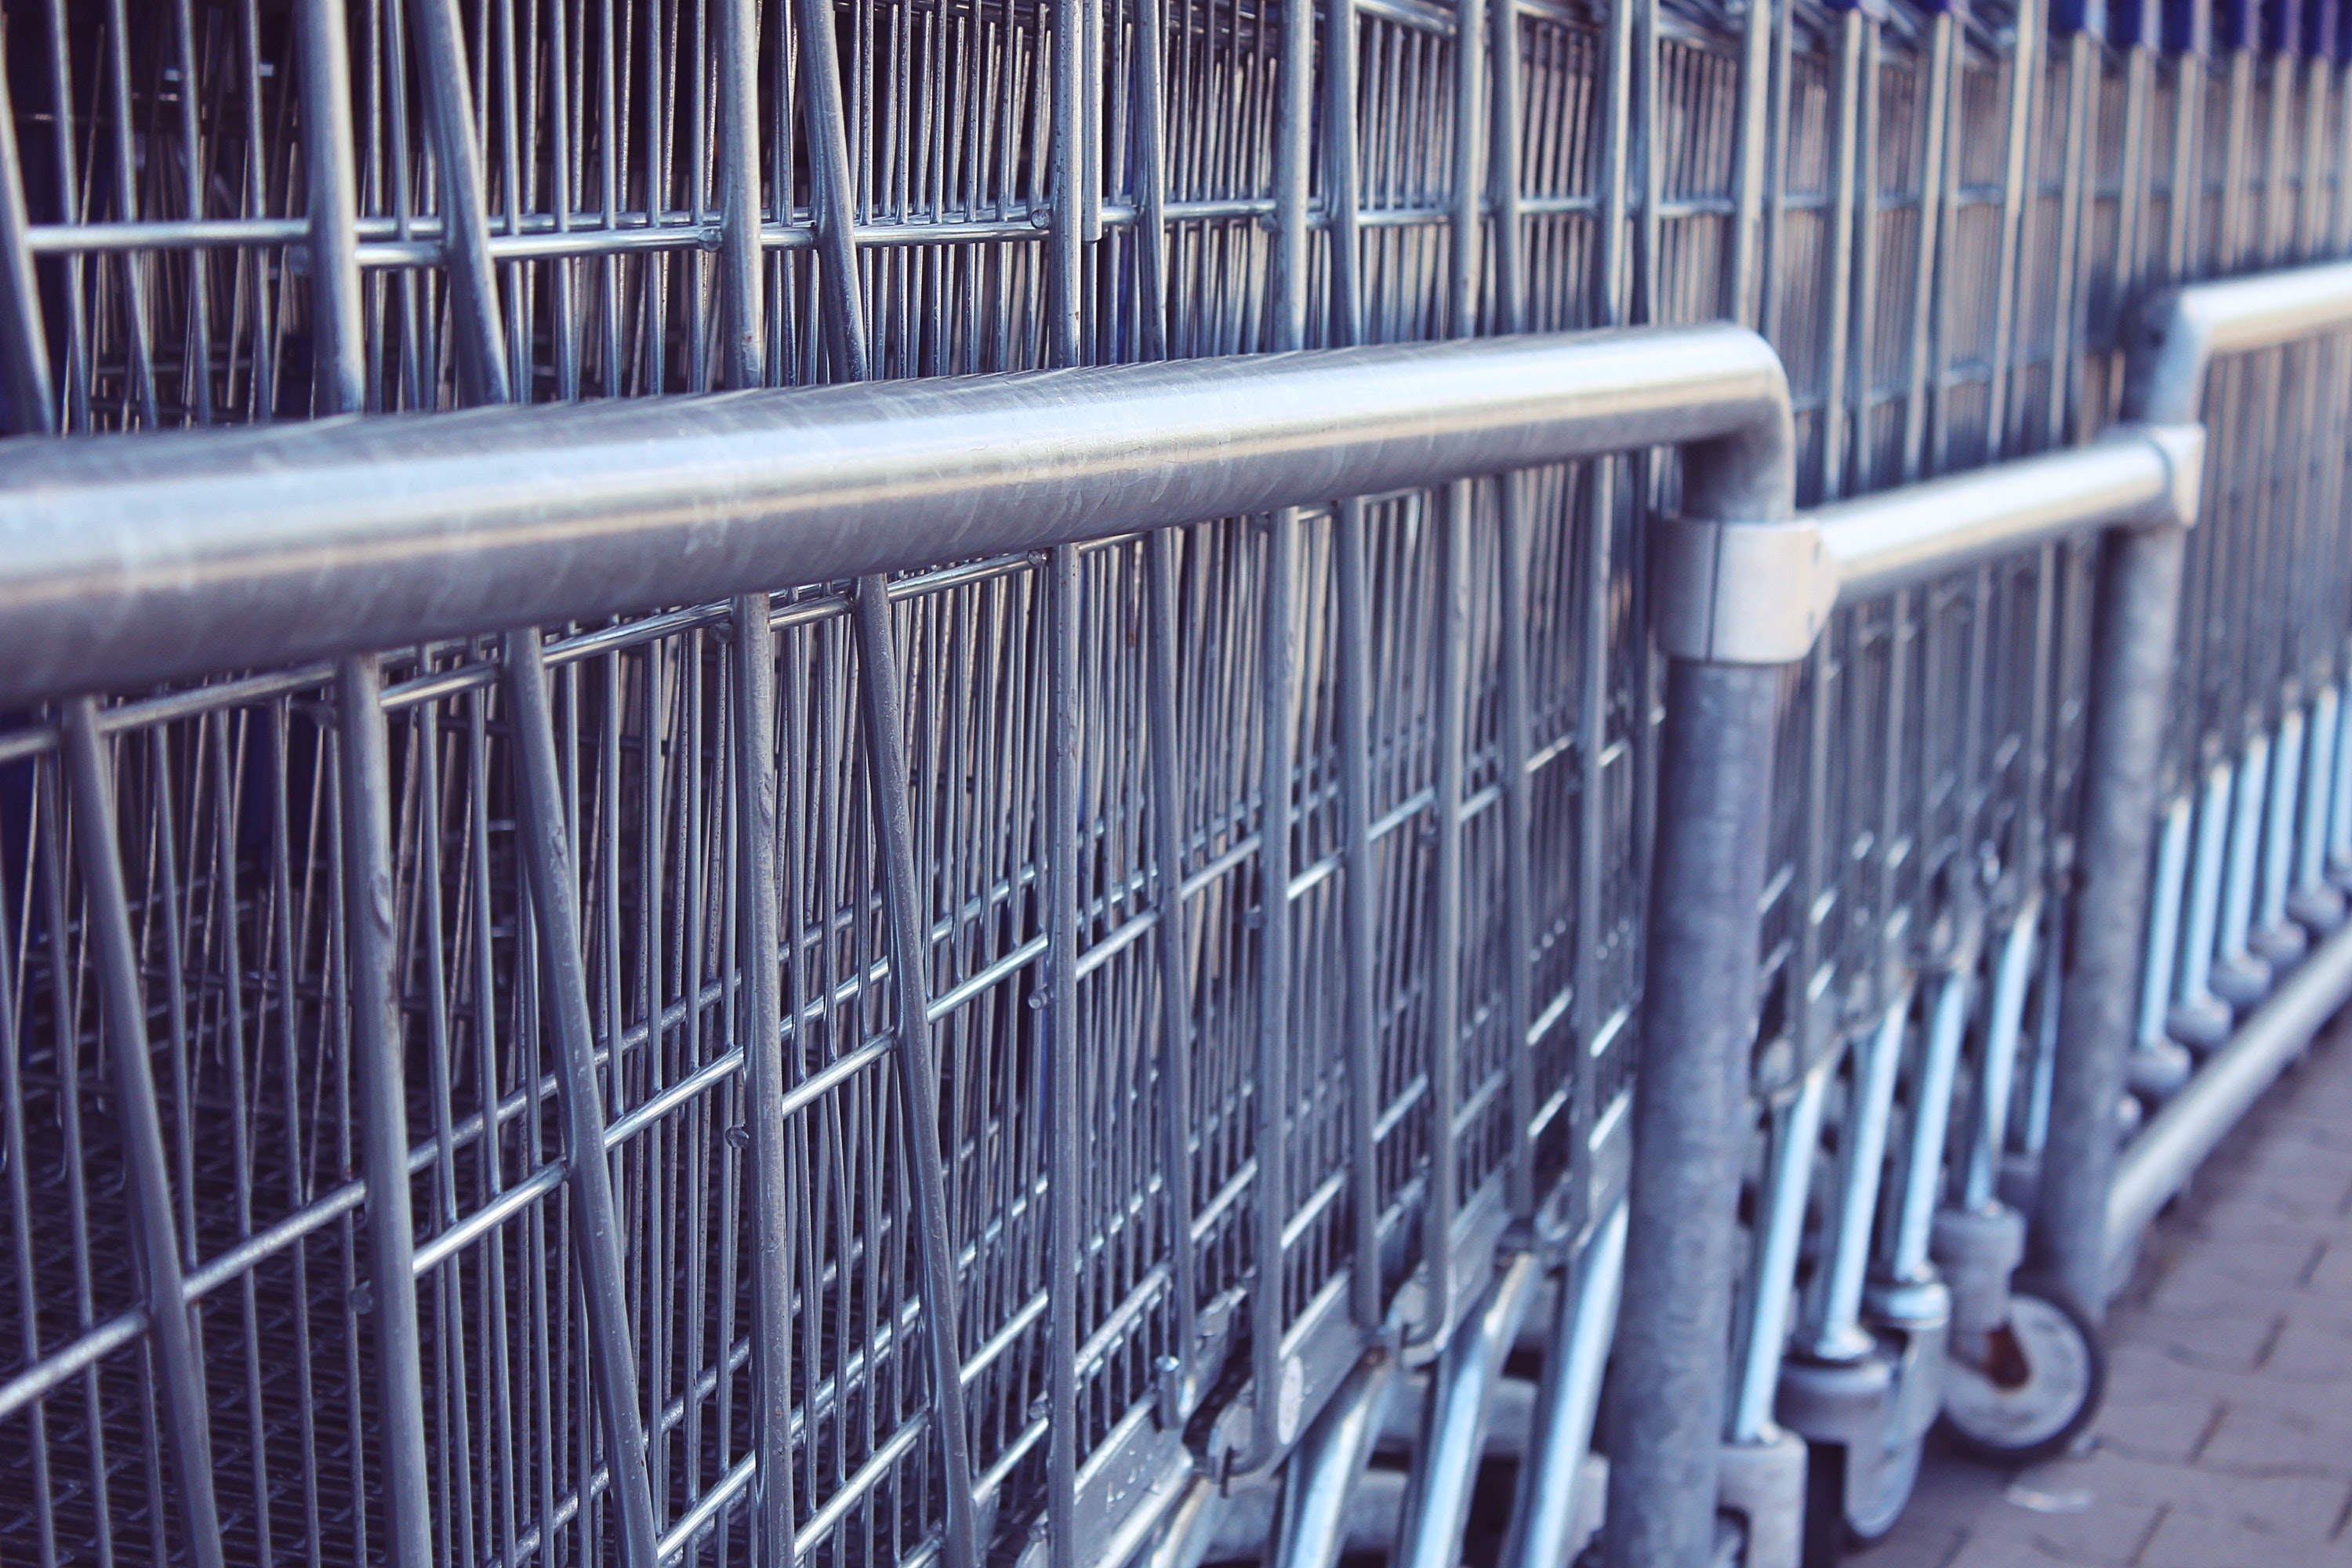
iron, fence, metal, steel